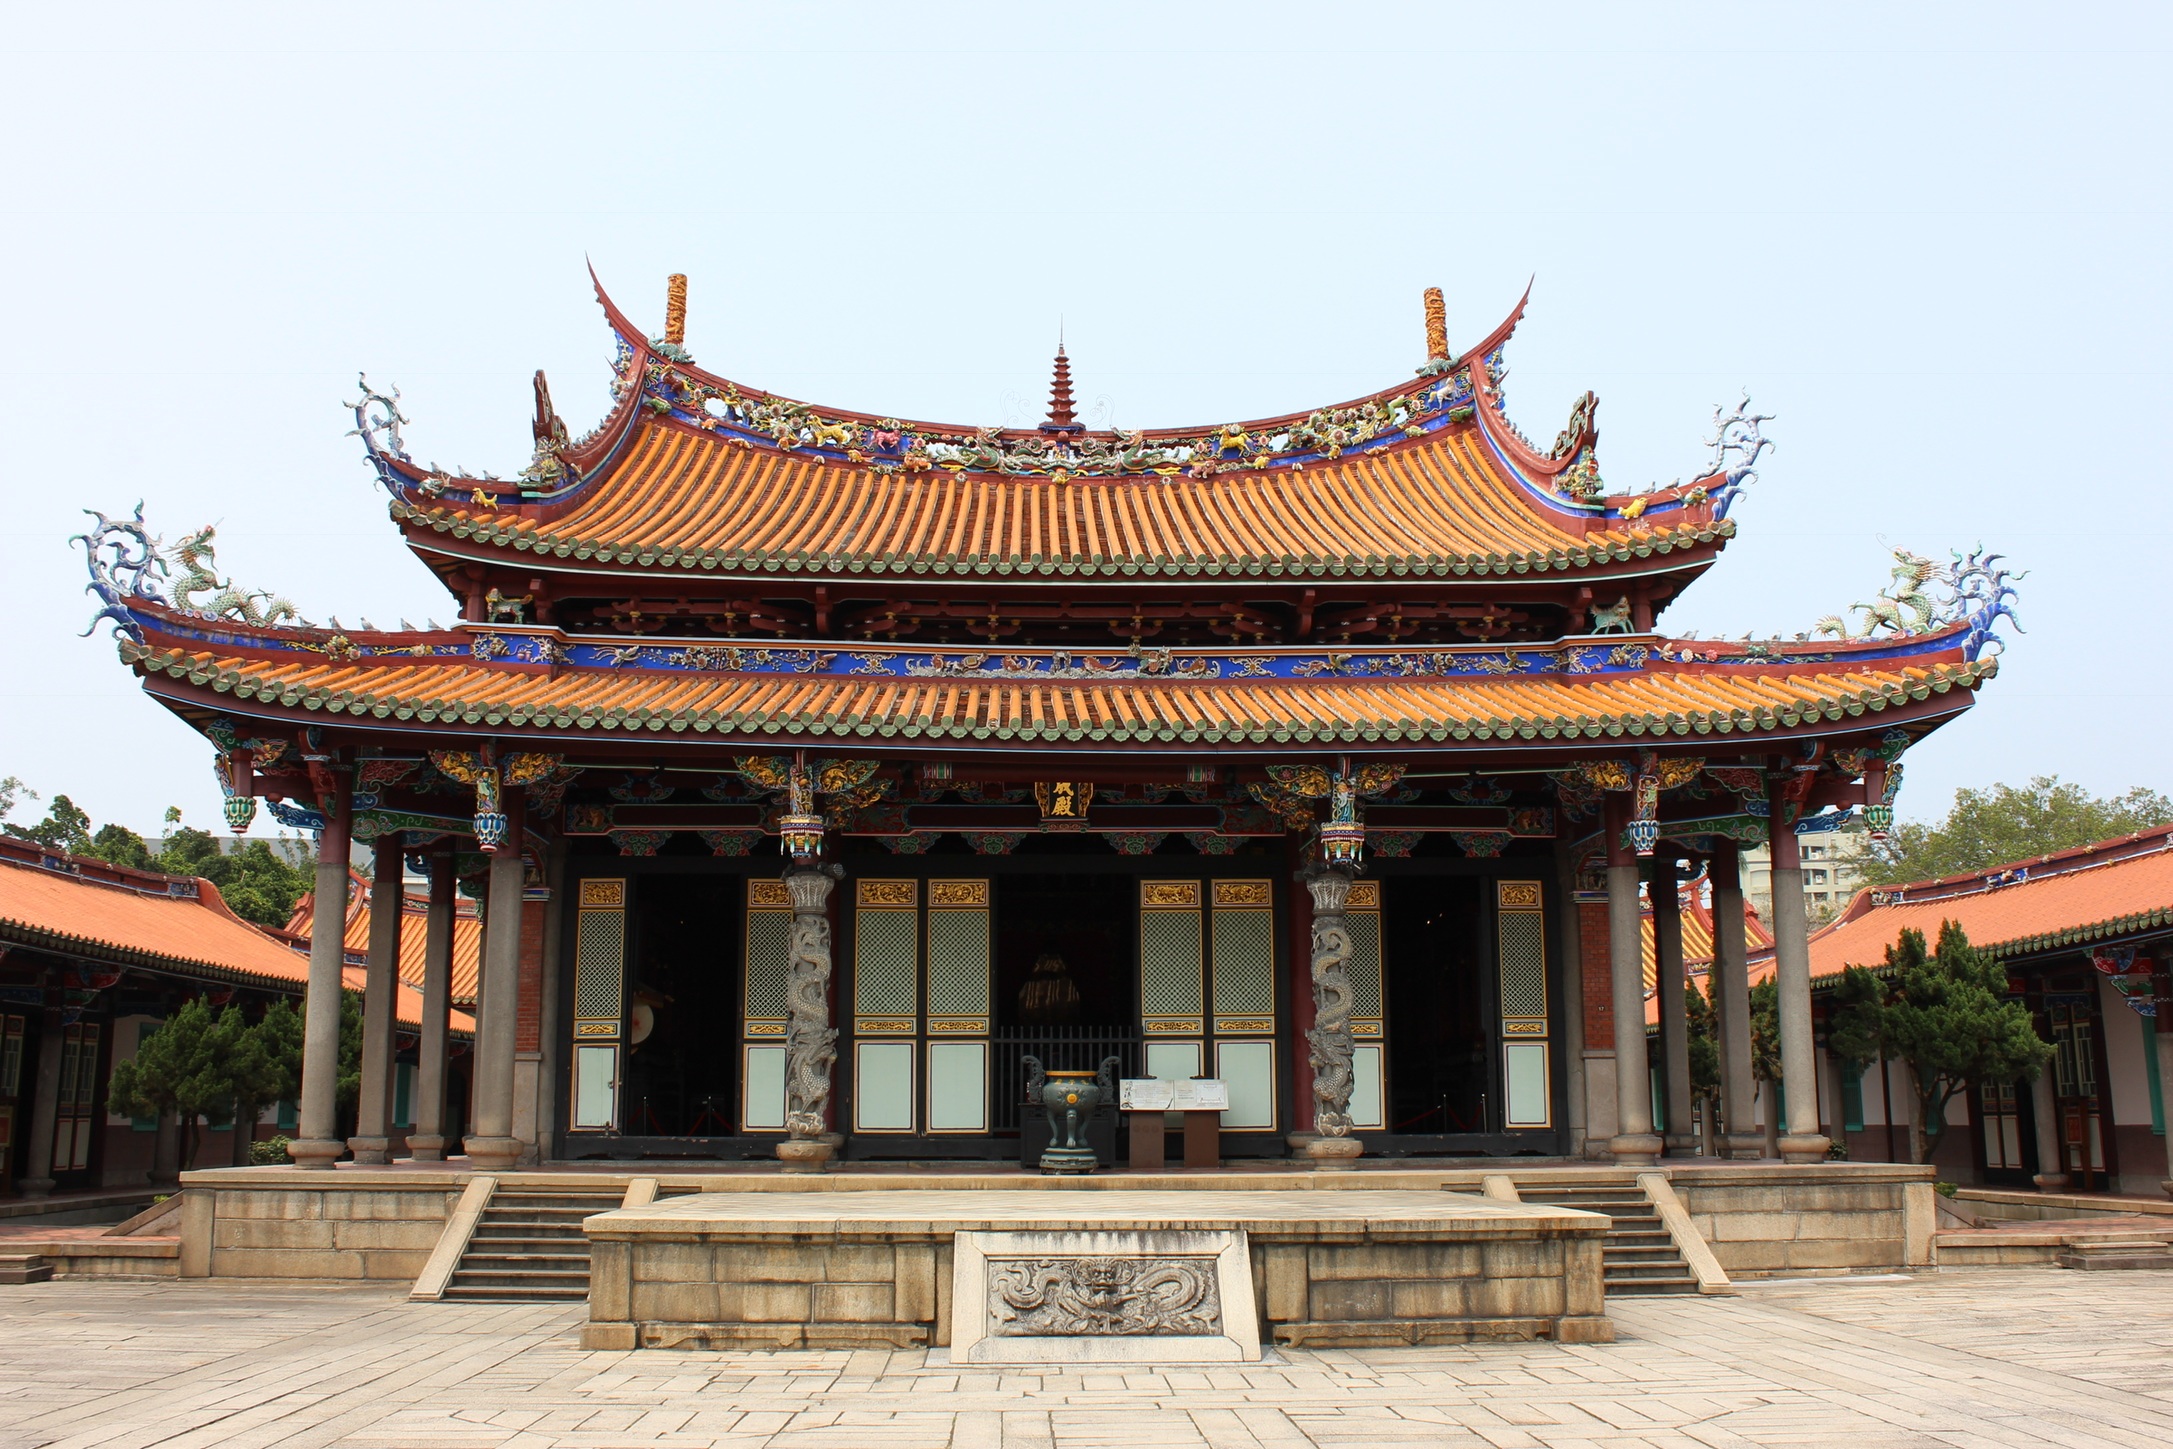
building, palace, buddhism, religion, ancient, landmark, place of worship, temple, shrine, culture, taipei, taiwan, chinese architecture, pagoda, taoist, historic site, confucious, taoism